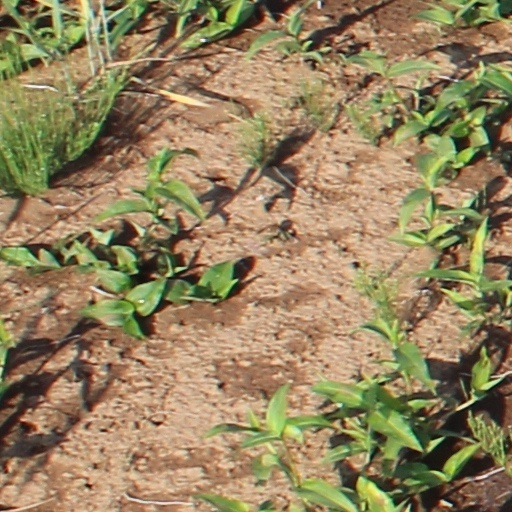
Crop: wheat